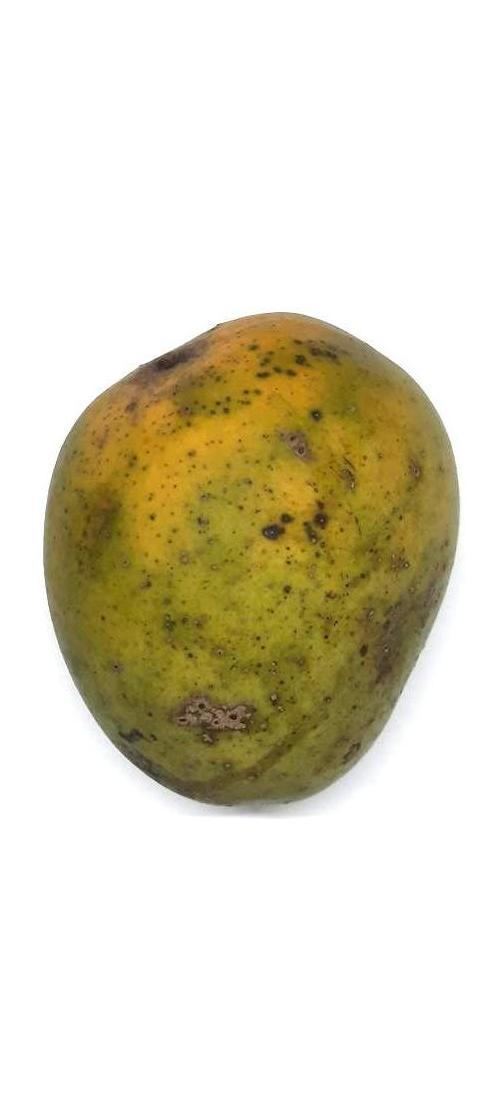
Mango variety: Himsagor